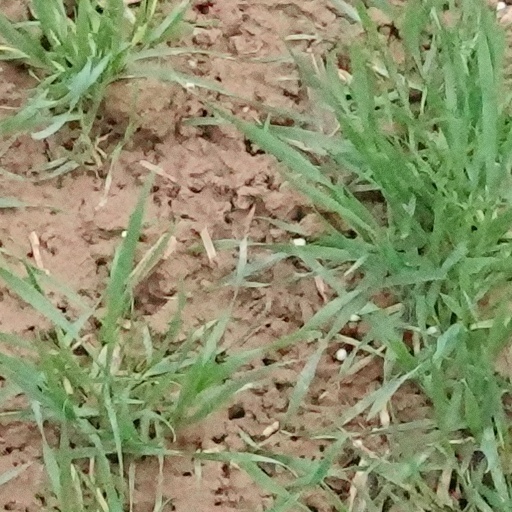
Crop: wheat